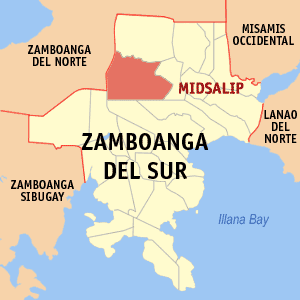
Midsalip est une localité de la province du Zamboanga du Sud, aux Philippines. En 2015, elle compte 32 075 habitants.